Mitch McConnell

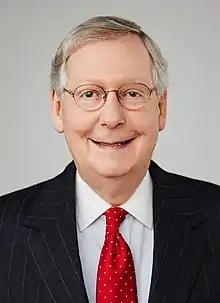
Official portrait, 2016

Addison Mitchell McConnell III (born February 20, 1942) is an American politician and attorney serving as the senior United States senator from Kentucky, a seat he has held since 1985. McConnell is in his seventh Senate term and is the longest-serving senator in Kentucky history. He served from 2007 to 2025 as the leader of the Senate Republican Conference, including two stints as minority leader (2007 to 2015 and 2021 to 2025), and was majority leader from 2015 to 2021, making him the longest-serving Senate party leader in U.S. history.